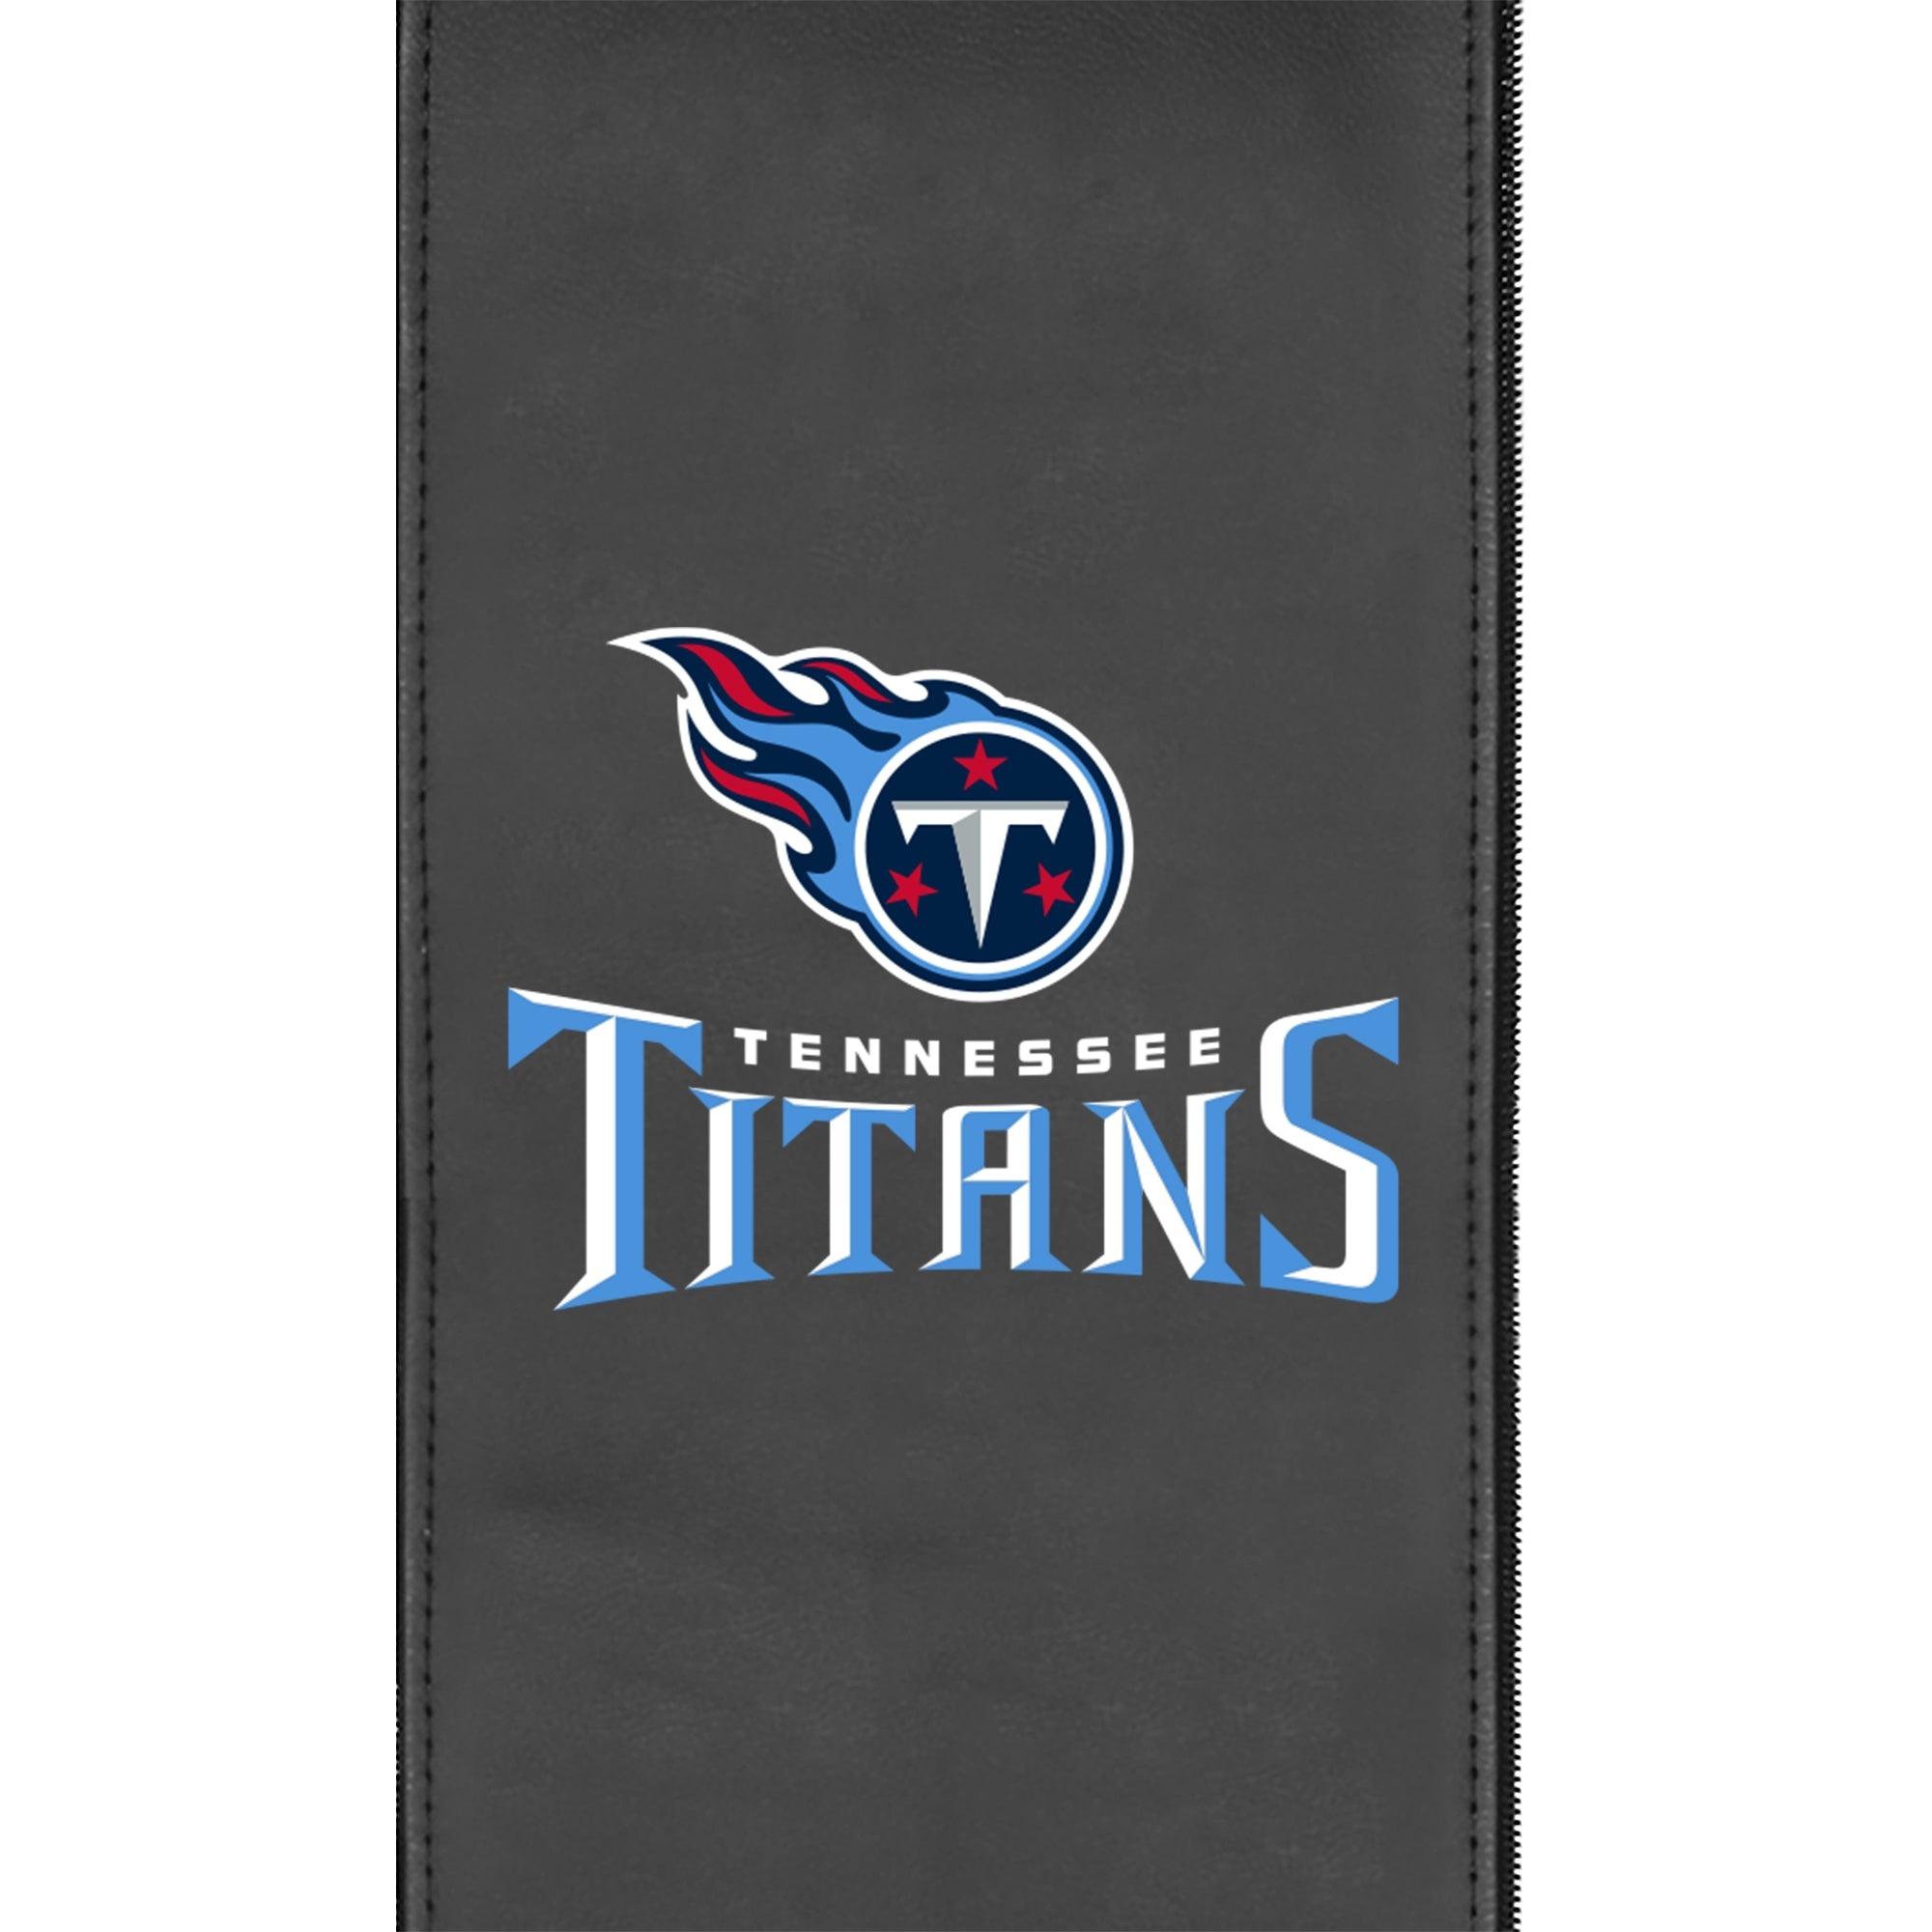
Tennessee Titans Secondary Zippered Logo Panel for Dreamseat Recliner
Quality & Versatility Embroidered logos average 7.5" x 7.5" Average stitch count of 50,000 stitches (an average patch is 5,000 stitches) Logo panels are interchangeable between all Zipchair furnishings.
Brand: Zipchair
Category: Furniture > Chair Accessories